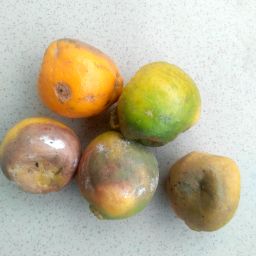
Fruit: Orange
Quality: Bad